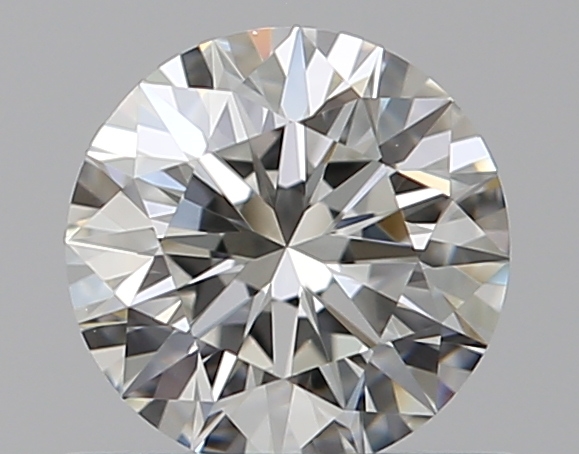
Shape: round
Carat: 0.53
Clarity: VVS1
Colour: I
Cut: EX
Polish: EX
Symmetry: EX
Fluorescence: N
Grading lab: GIA
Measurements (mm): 5.2 x 5.23 x 3.25